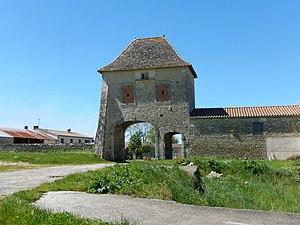
L'entrée du remarquable logis de la Bastière, au sud-ouest de Saint-Laurent-de-la-Barrière.
Saint-Laurent-de-la-Barrière est une ancienne commune du sud-ouest de la France située dans le département de la Charente-Maritime. Ses habitants sont appelés les Saint-Laurentais et les Saint-Laurentaises.
La Devise est une commune nouvelle française située dans le département de Charente-Maritime, en région Nouvelle-Aquitaine.